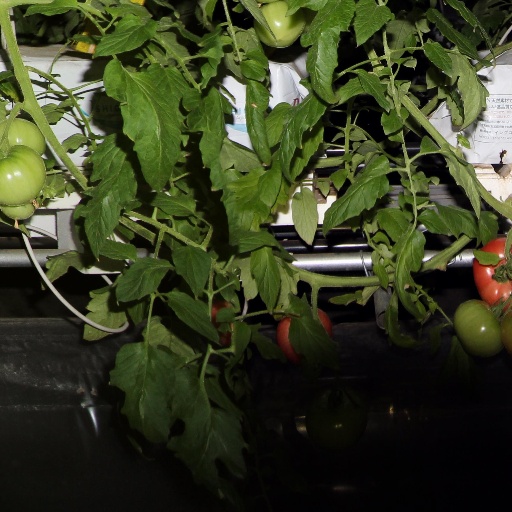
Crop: tomato